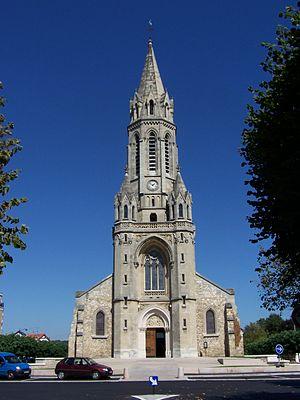
Le Chesnay est l'une des deux communes déléguées, avec Rocquencourt, de la commune nouvelle du Chesnay-Rocquencourt située dans le département des Yvelines en région Île-de-France.